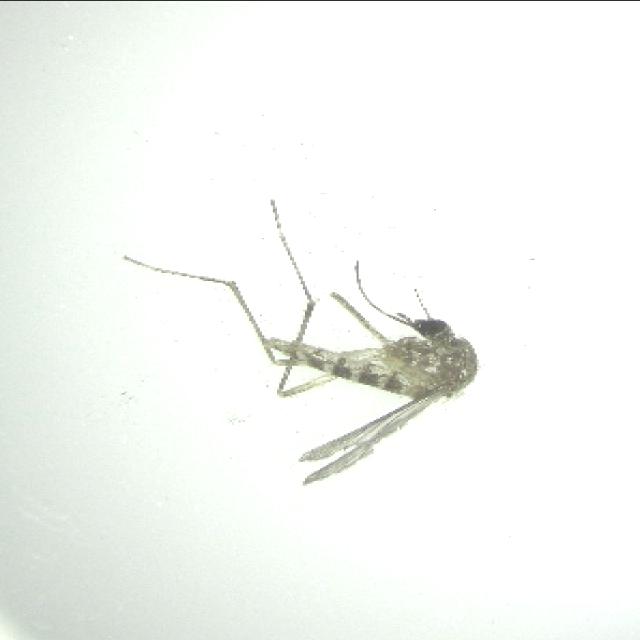
Species: aedes_vexans